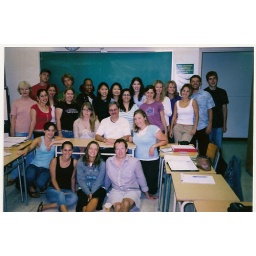
My class with our Phoentics teacher...the man sitting at the table in the middle.